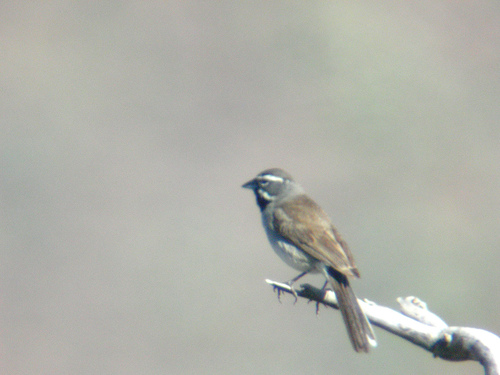
the bird's eyering is black, while it posseses small thighs and a short bill.
a small bird with white eyebrows, a grey breast, and brownish wings.
a brown and gray bird with a white molar stripe and a short inner rectrices
this small bird has a grey belly and breast and brown wings.
this is a smaller bird with dark gray feathers and a light gray belly, also there are stripes on the head.
this bird has wings that are brown and has a white belly
this bird has wings that are brown and has a white belly
this particular bird has a belly that is gray and white with brown wings
this bird has a short, pointed bill, brown throat, wings and tail, a white eyebrow and malar stripe, and grey covering the rest of its body.
smaller bird with dark grey on head with a line of white and tan, brown in color on body with white chest.
Species: Black Throated Sparrow